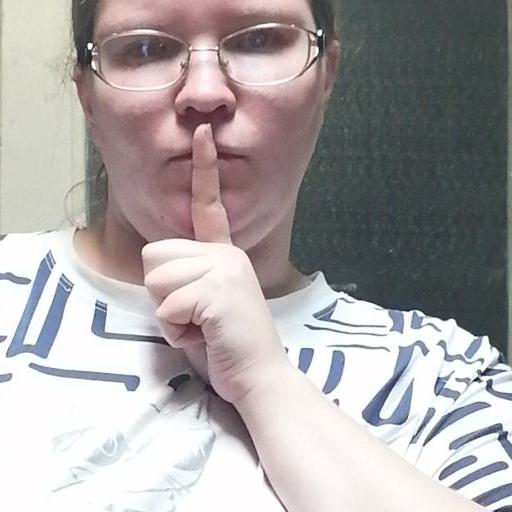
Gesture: mute